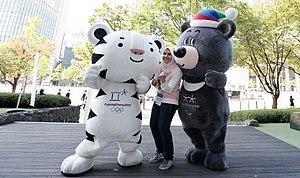
Soohorang et Bandabi sont respectivement les mascottes des Jeux olympiques et paralympiques de Pyeongchang 2018. Soohorang est un tigre blanc tandis que Bandabi est un ours noir d'Asie. Les mascottes ont été dévoilées par le Comité d'organisation le 2 juin 2016 après l'aval de la Commission exécutive du CIO et celui du CIP.